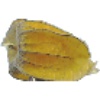
Label: Physalis with Husk 1